2018 Hollywood Casino 400

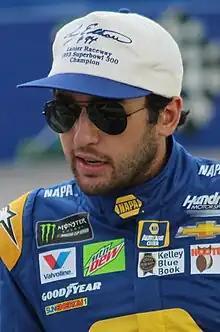
Chase Elliott won the race.

NBC Sports covered the race on the television side. Rick Allen, Jeff Burton, Steve Letarte and Dale Earnhardt Jr. had the call in the booth for the race. Dave Burns, Parker Kligerman, Marty Snider and Kelli Stavast reported from pit lane during the race.